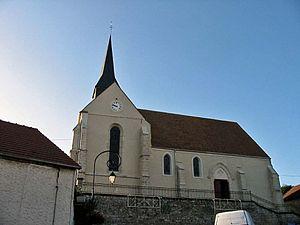
Guerville est une commune française du département des Yvelines, dans la région Île-de-France, en France, située à 6 km environ au sud de Mantes-la-Jolie.